Pony Penning

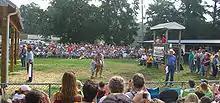
Pony Auction in 2008

The annual auction is a fundraiser for the Chincoteague Volunteer Fire Department and is also used to maintain the herd size. Since the permit granted to the fire department by the U.S. Fish and Wildlife Service allows them to graze a herd of up to 150 horses, the department uses the auction as a way of keeping the numbers within the limits of the permit since approximately seventy to one hundred foals are born each year. The auction is conducted by auctioneer Tim Jennings. On the Thursday following the swim, all foals are auctioned off at the Volunteer Fire Department fairgrounds. As of 2019, more than 1,297 ponies had been auctioned. Items such as photos and prints are also auctioned. Typically, the proceeds from one designated foal are donated to a local charity. Anyone who attends in the auction can participate and registration is not required. Transportation home for auctioned foals must be approved by the pony committee. Ponies are typically picked up by 5 p.m. on the Friday after the auction, but any foals born after May 30th must be picked up in the fall.